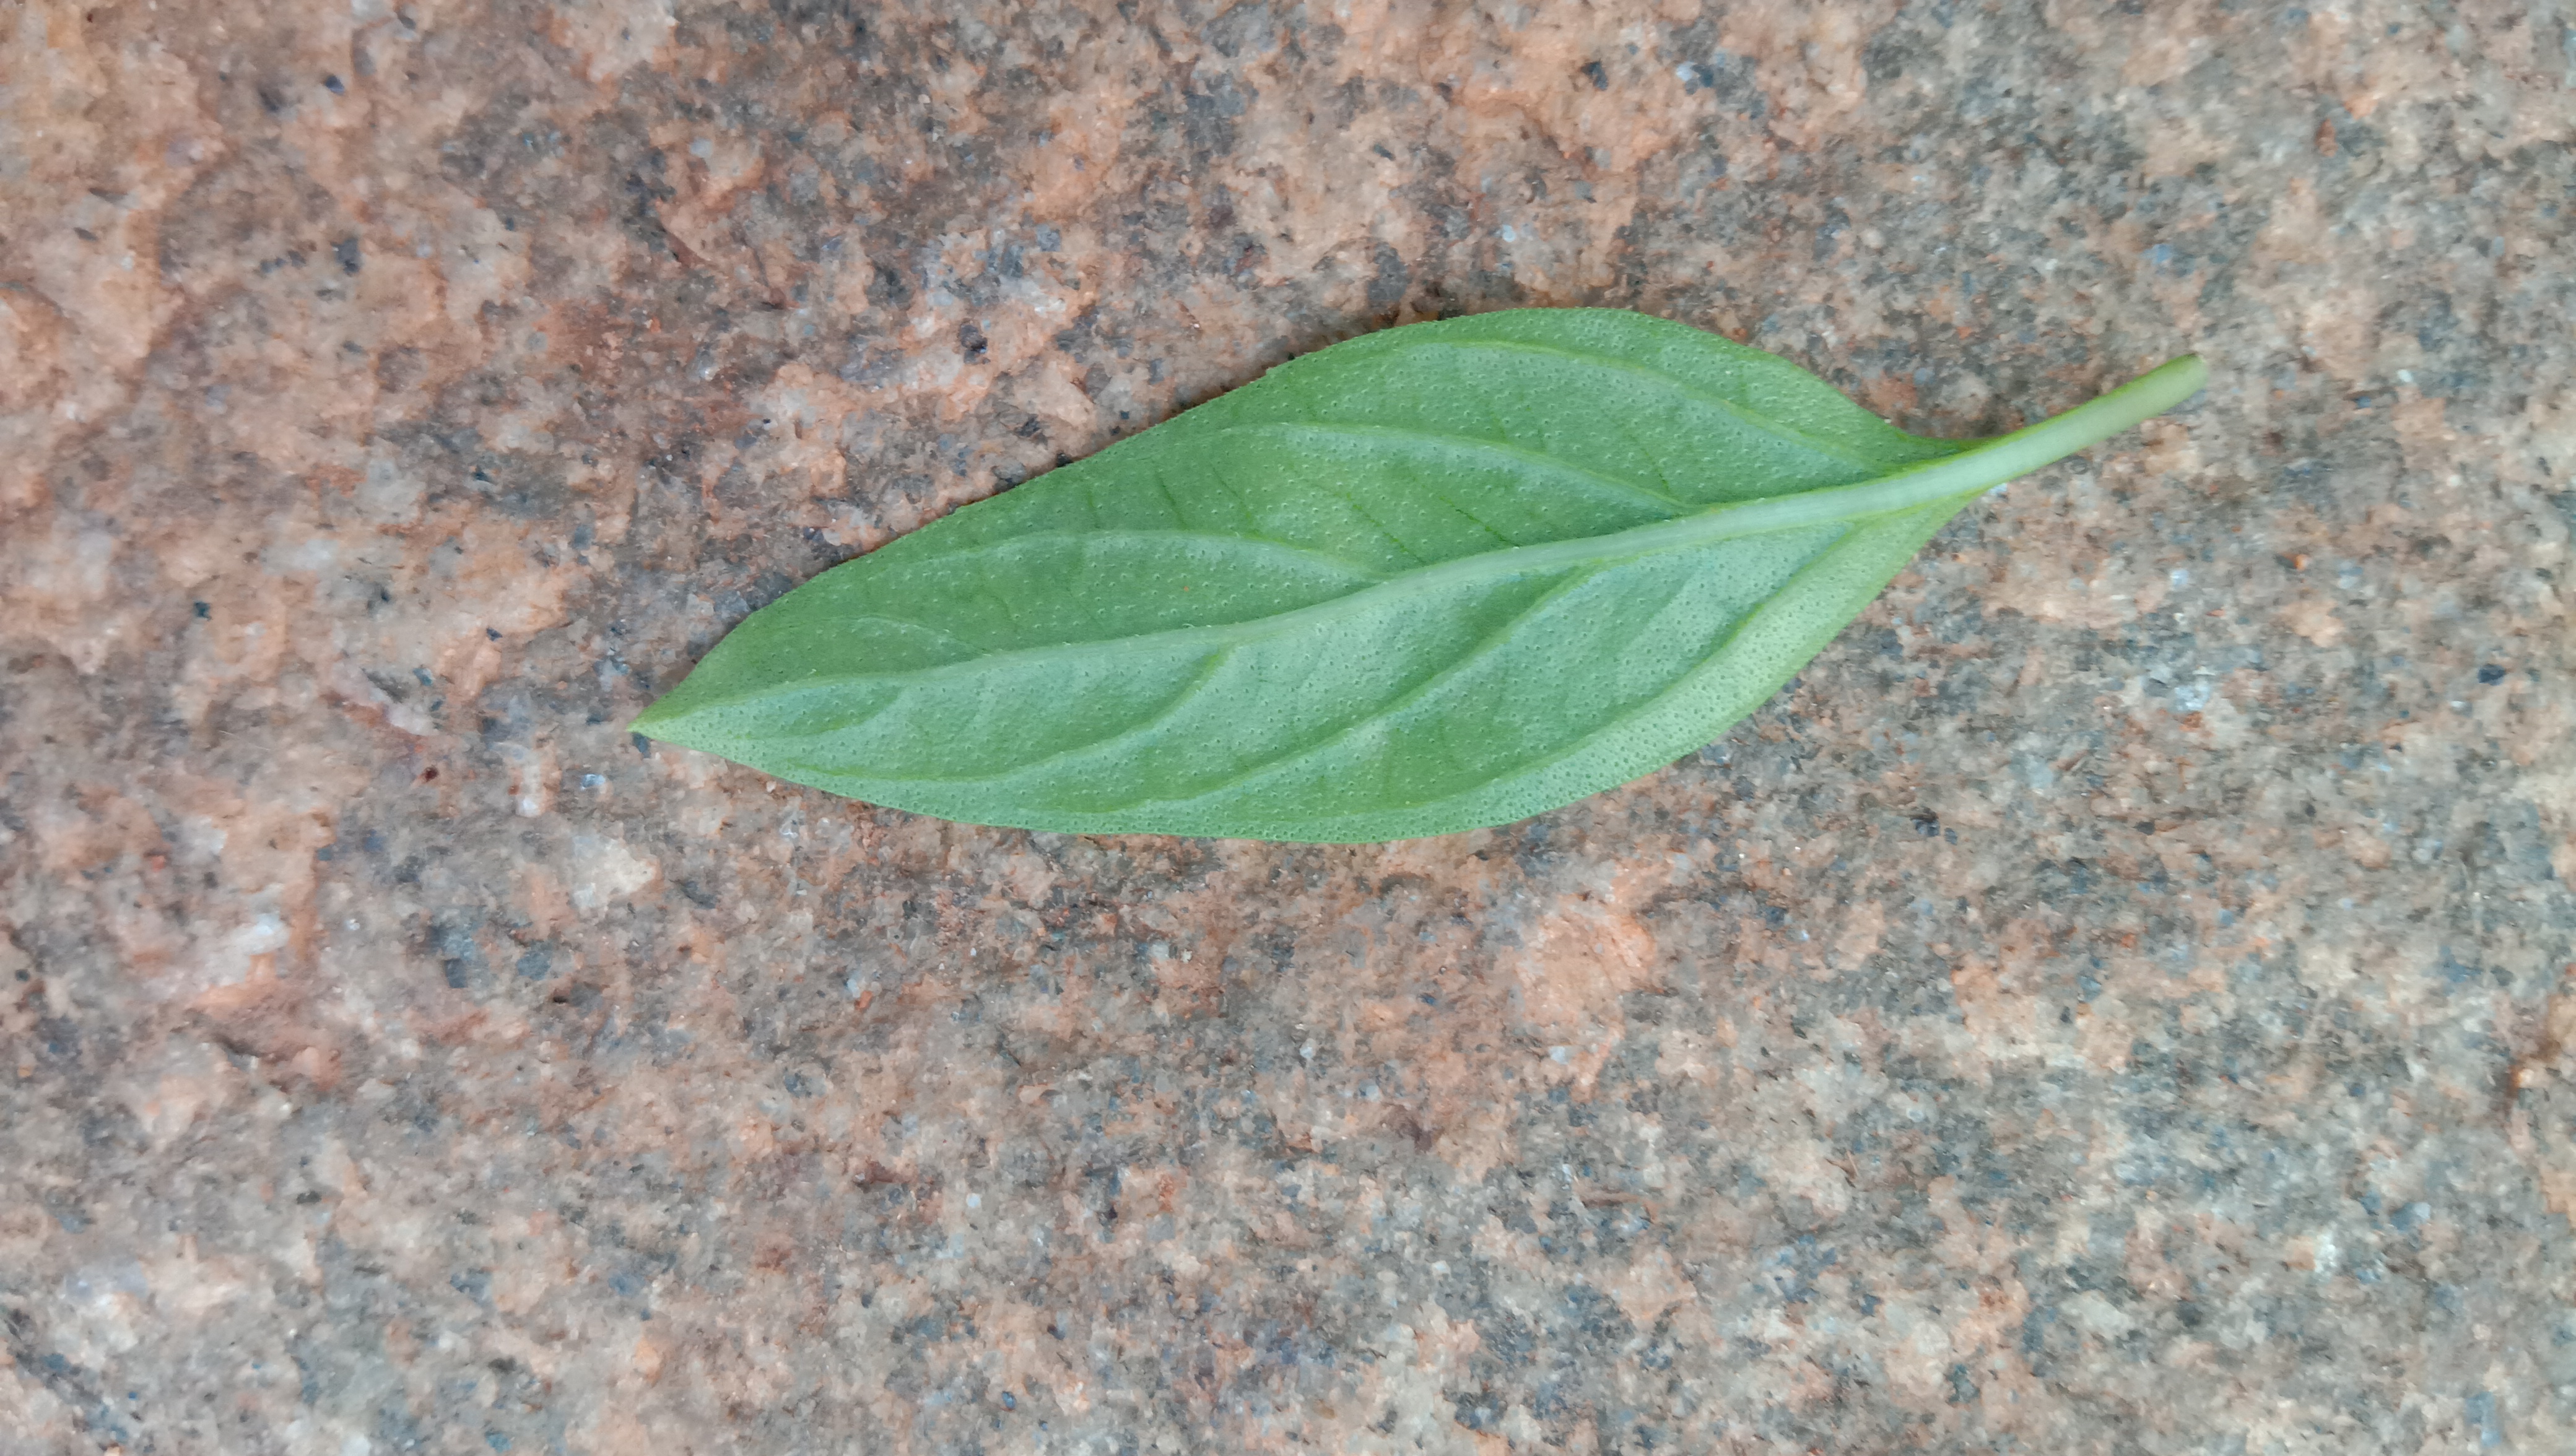
Plant: kamakasturi